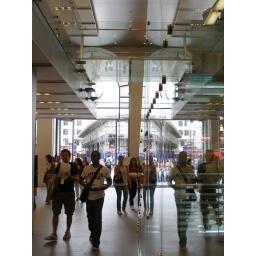
Regent Street, London. Reflection in wall of glass staircase.